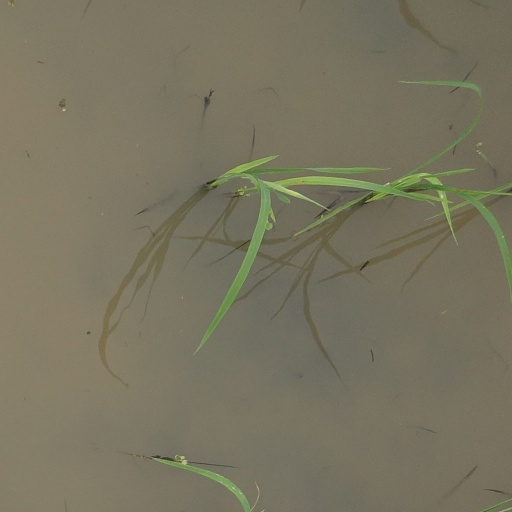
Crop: rice